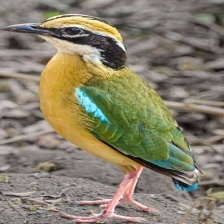
Species: INDIAN PITTA
Scientific name: PITTA BRACHYURA